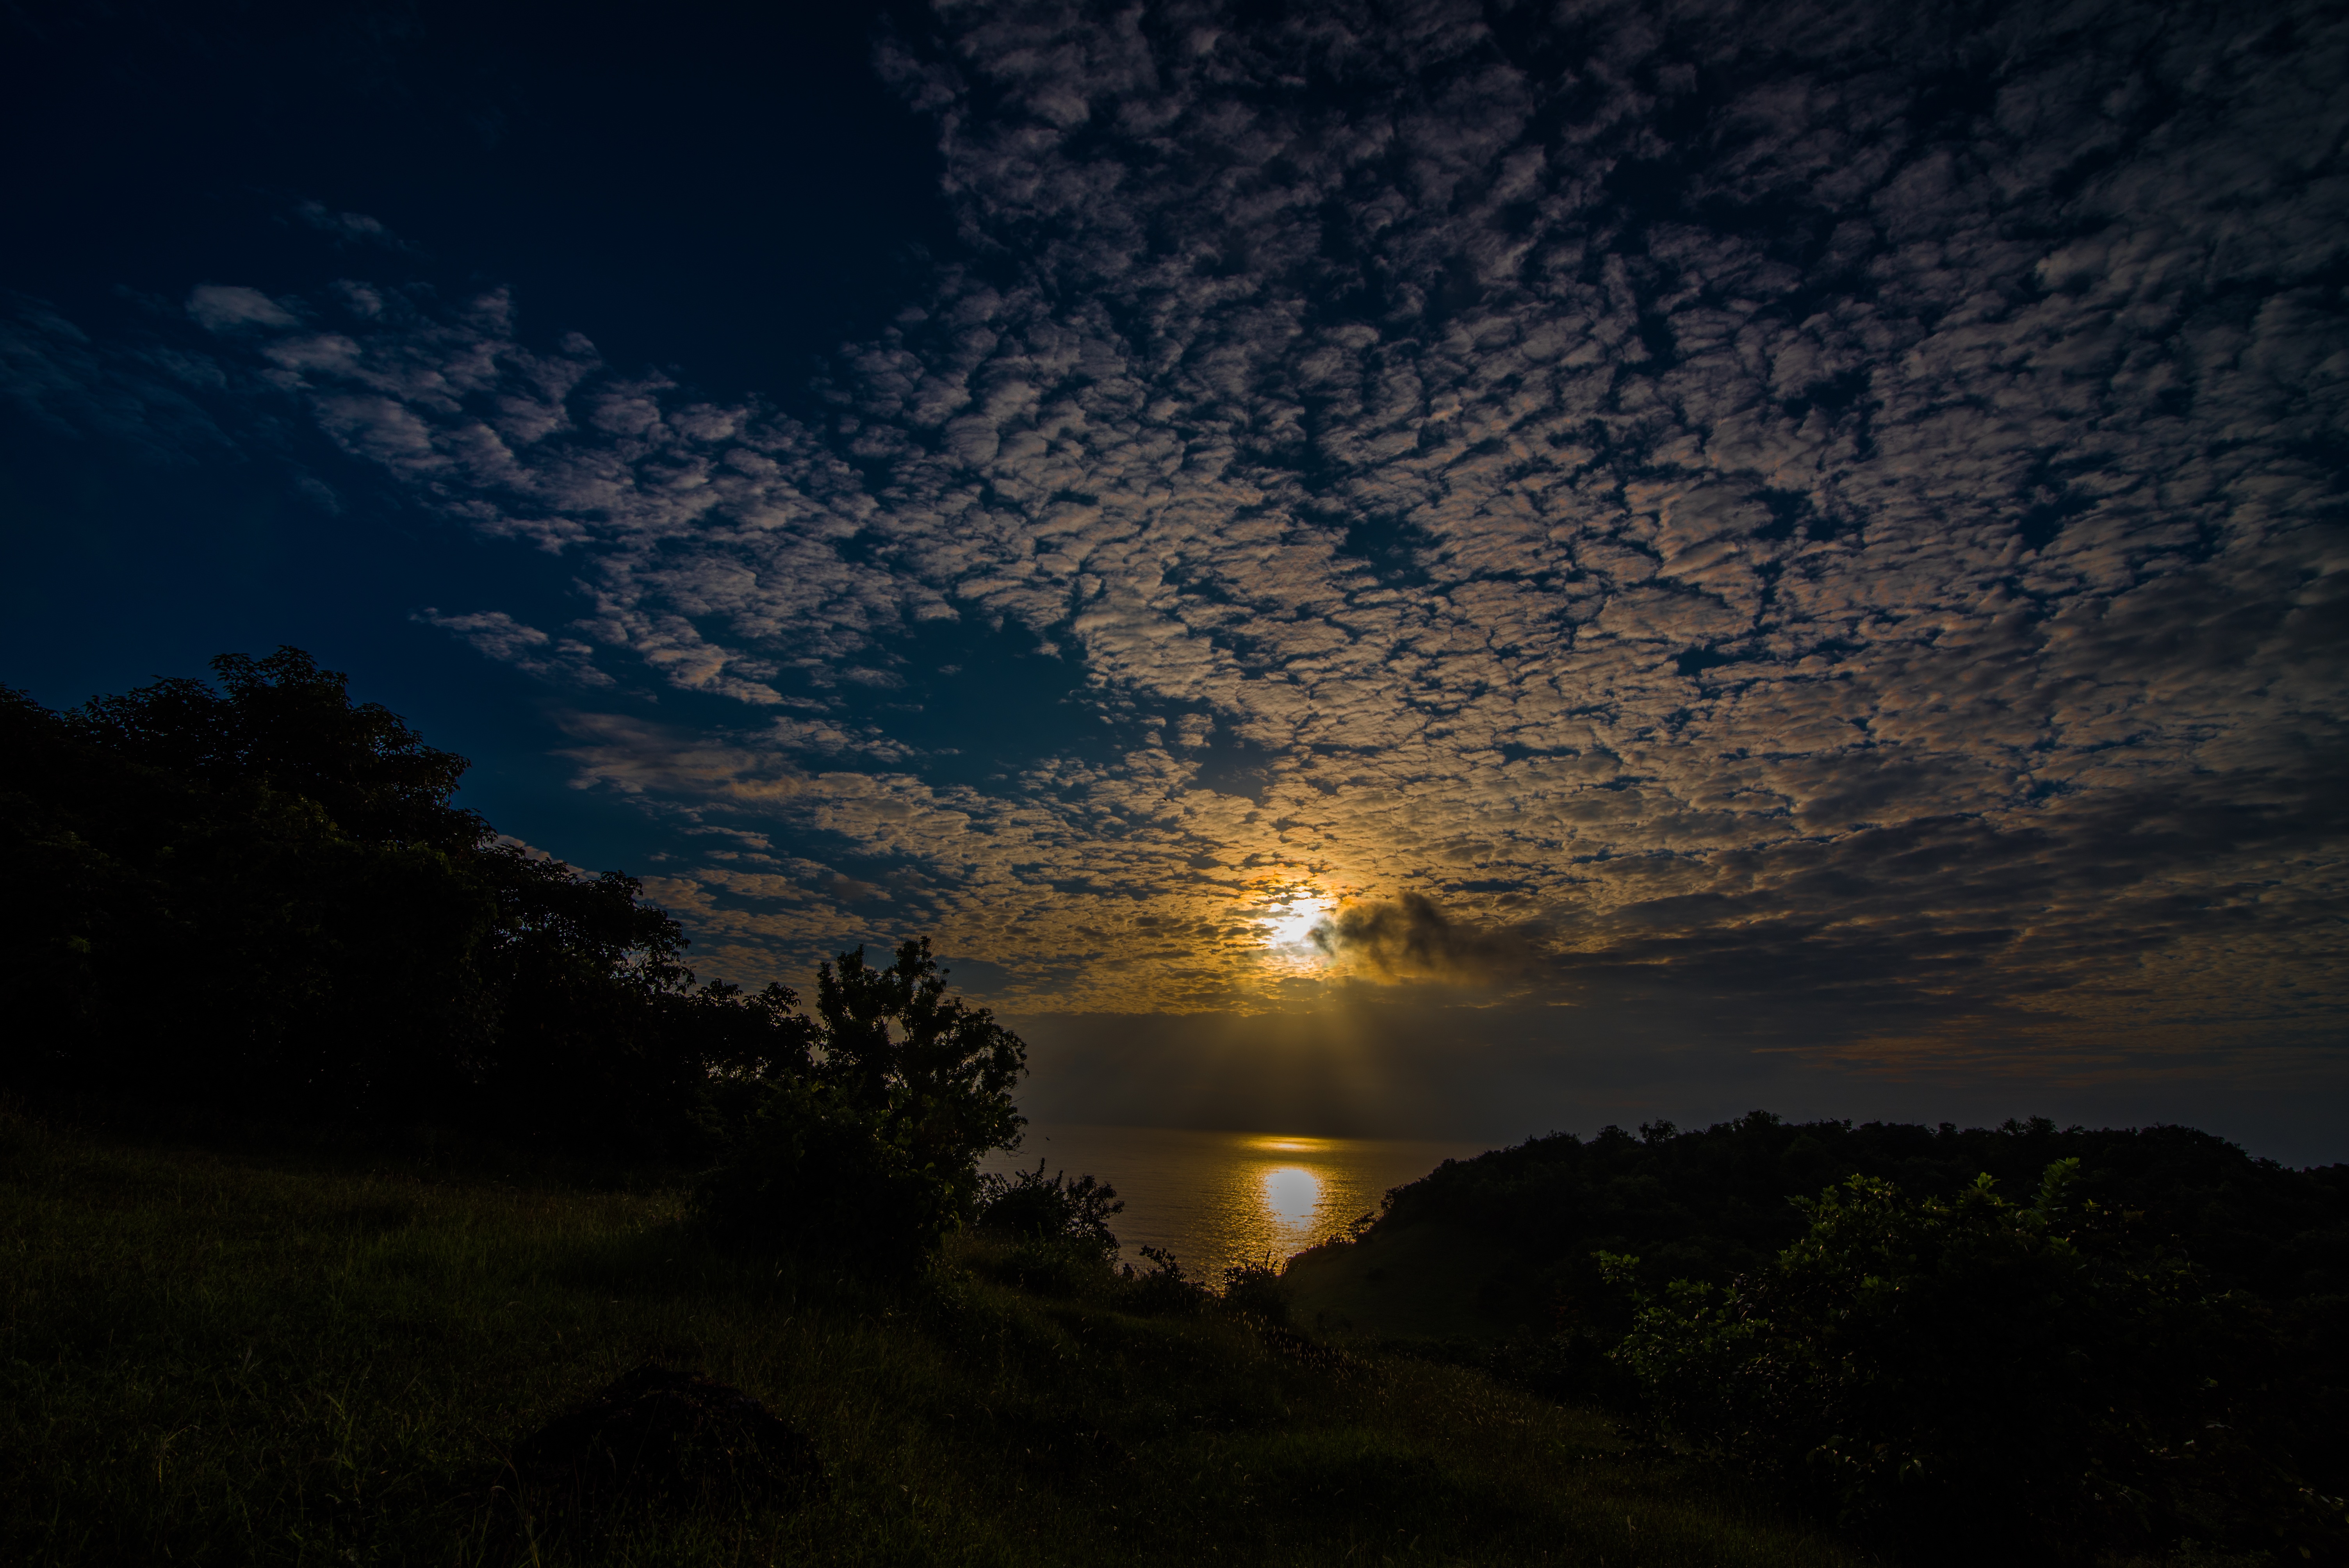
beach, landscape, sea, coast, water, nature, ocean, horizon, light, cloud, sky, sunshine, sun, sunrise, sunset, night, sunlight, morning, hill, dawn, atmosphere, vacation, travel, dusk, evening, golden, reflection, darkness, blue, moonlight, sunny, astronomical object, atmospheric phenomenon